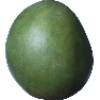
Label: Mango 1